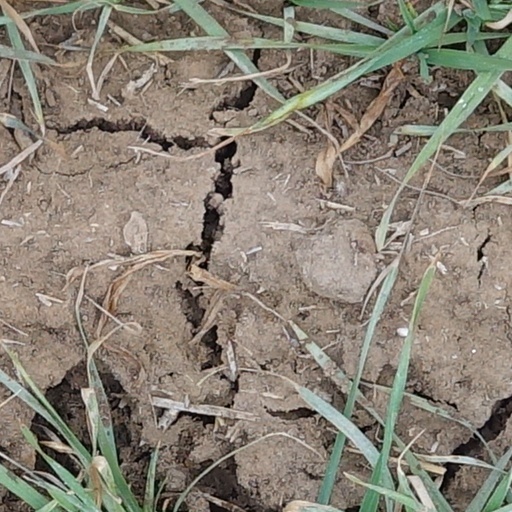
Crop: wheat